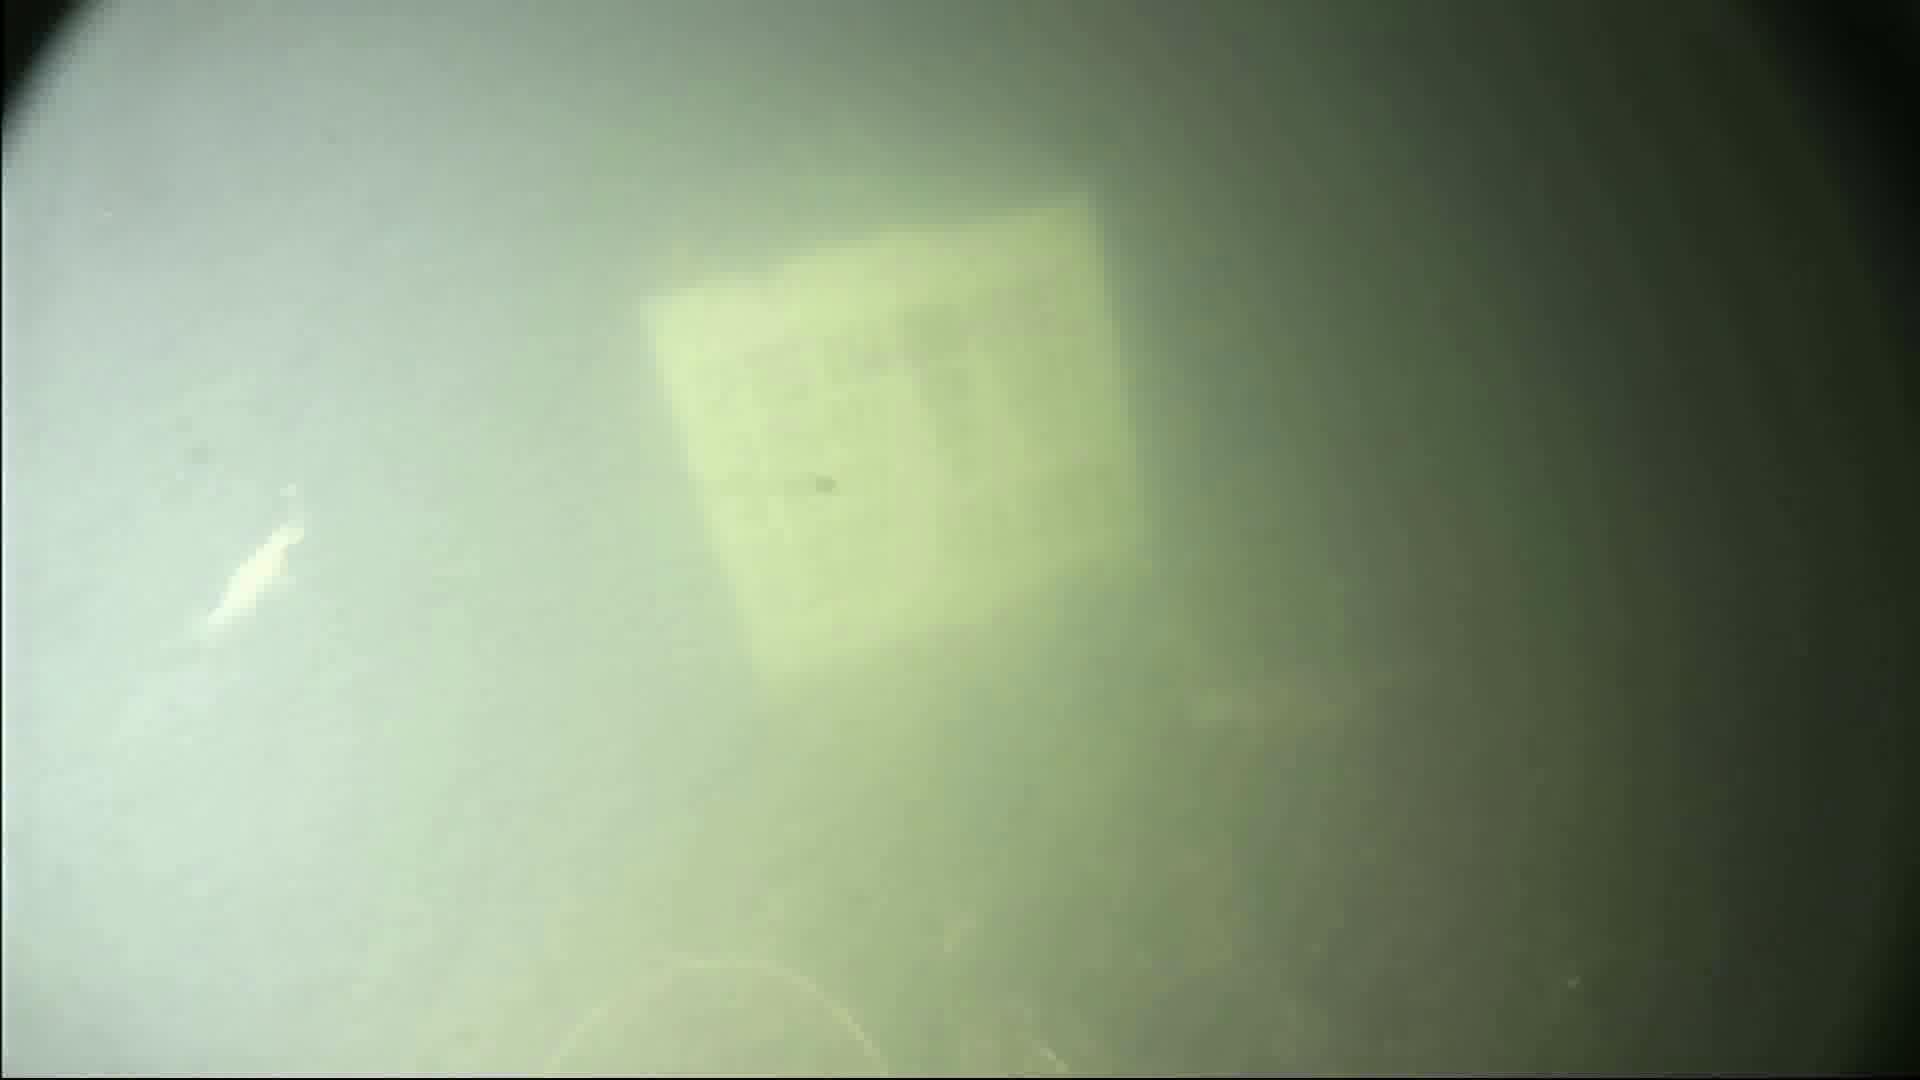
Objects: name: shrimp